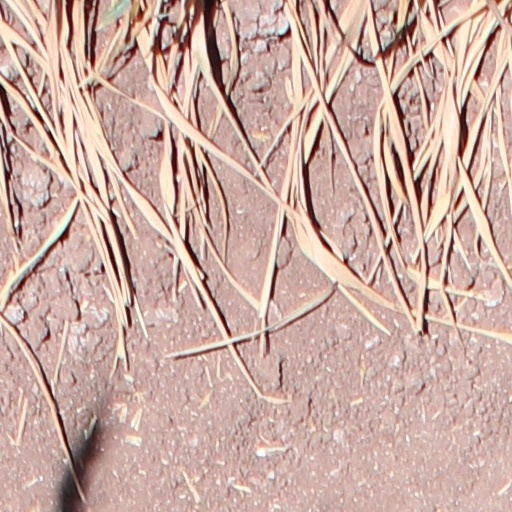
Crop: wheat